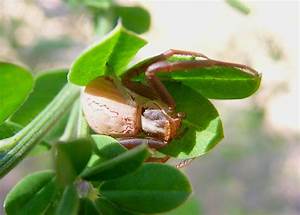
Label: spider